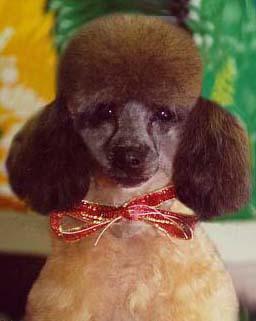
miniature_poodle